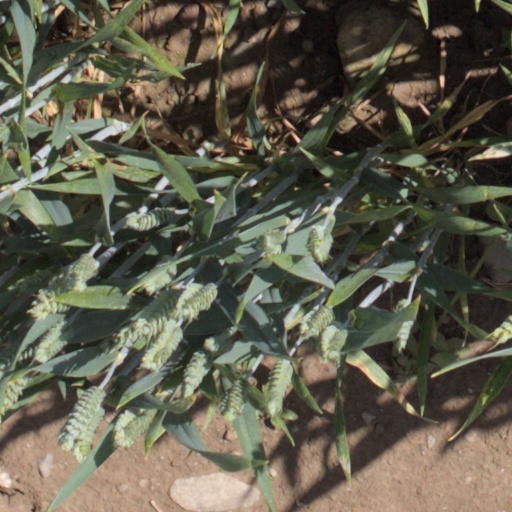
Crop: wheat